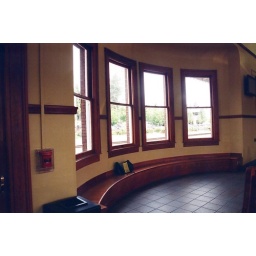
my timbuk2 in the window seat at the amtrak station eugene oregon